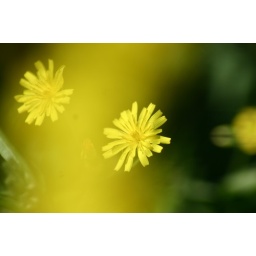
Yellow flowers on sunshine coast. The yellow stripe is caused by flowers in the foreground out of focus.